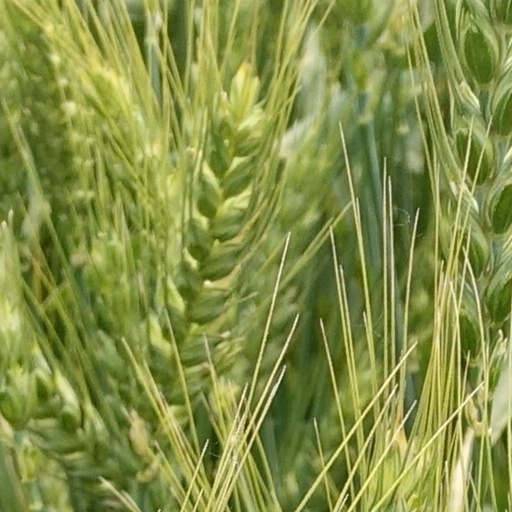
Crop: wheat